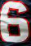
Number: 6